William Jackson (priest)

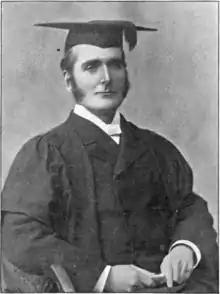
William Walrond Jackson

William Walrond Jackson (1838–1931) was the Rector of Exeter College, Oxford, from 1887 to 1913. He was born at the Port of Spain, Trinidad and was the eldest son of the Bishop of Antigua Walrond Jackson. He was educated at Codrington College, Barbados and Balliol College, Oxford, matriculating in 1856, graduating B.A. 1860 (M.A. 1863).